Double Deal (1950 film)

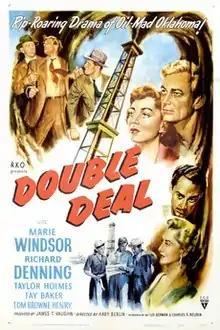
Poster for the film

Double Deal is a 1950 American crime drama film directed by Abby Berlin from a screenplay by Lee Berman and Charles S. Belden, based on an original story by Don McGuire. The film stars Marie Windsor and Richard Denning.